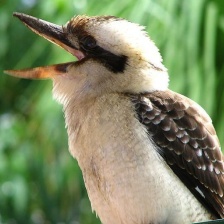
Species: KOOKABURRA
Scientific name: DACELO